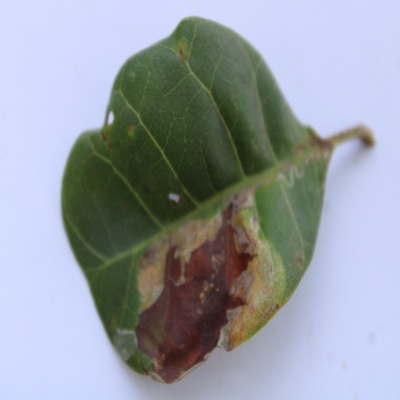
Crop: Cashew
Condition: leaf miner